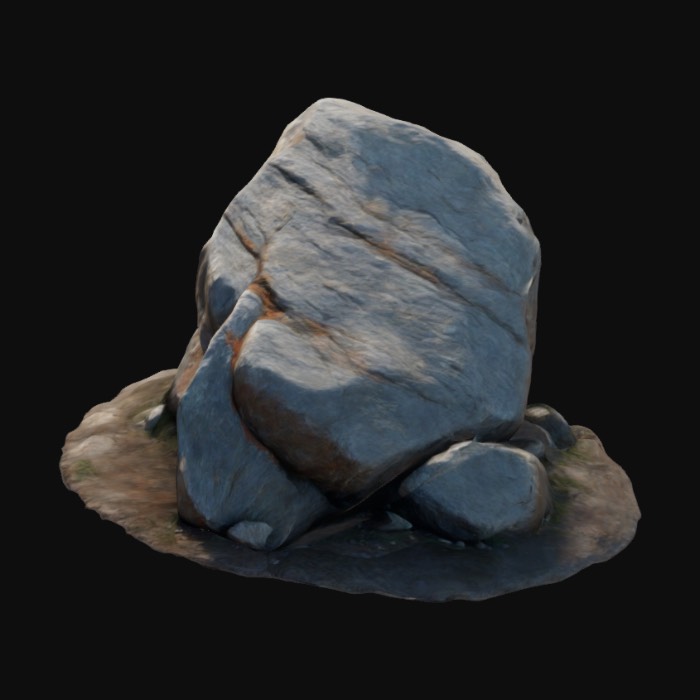
미적 점수 (1~10점): 7